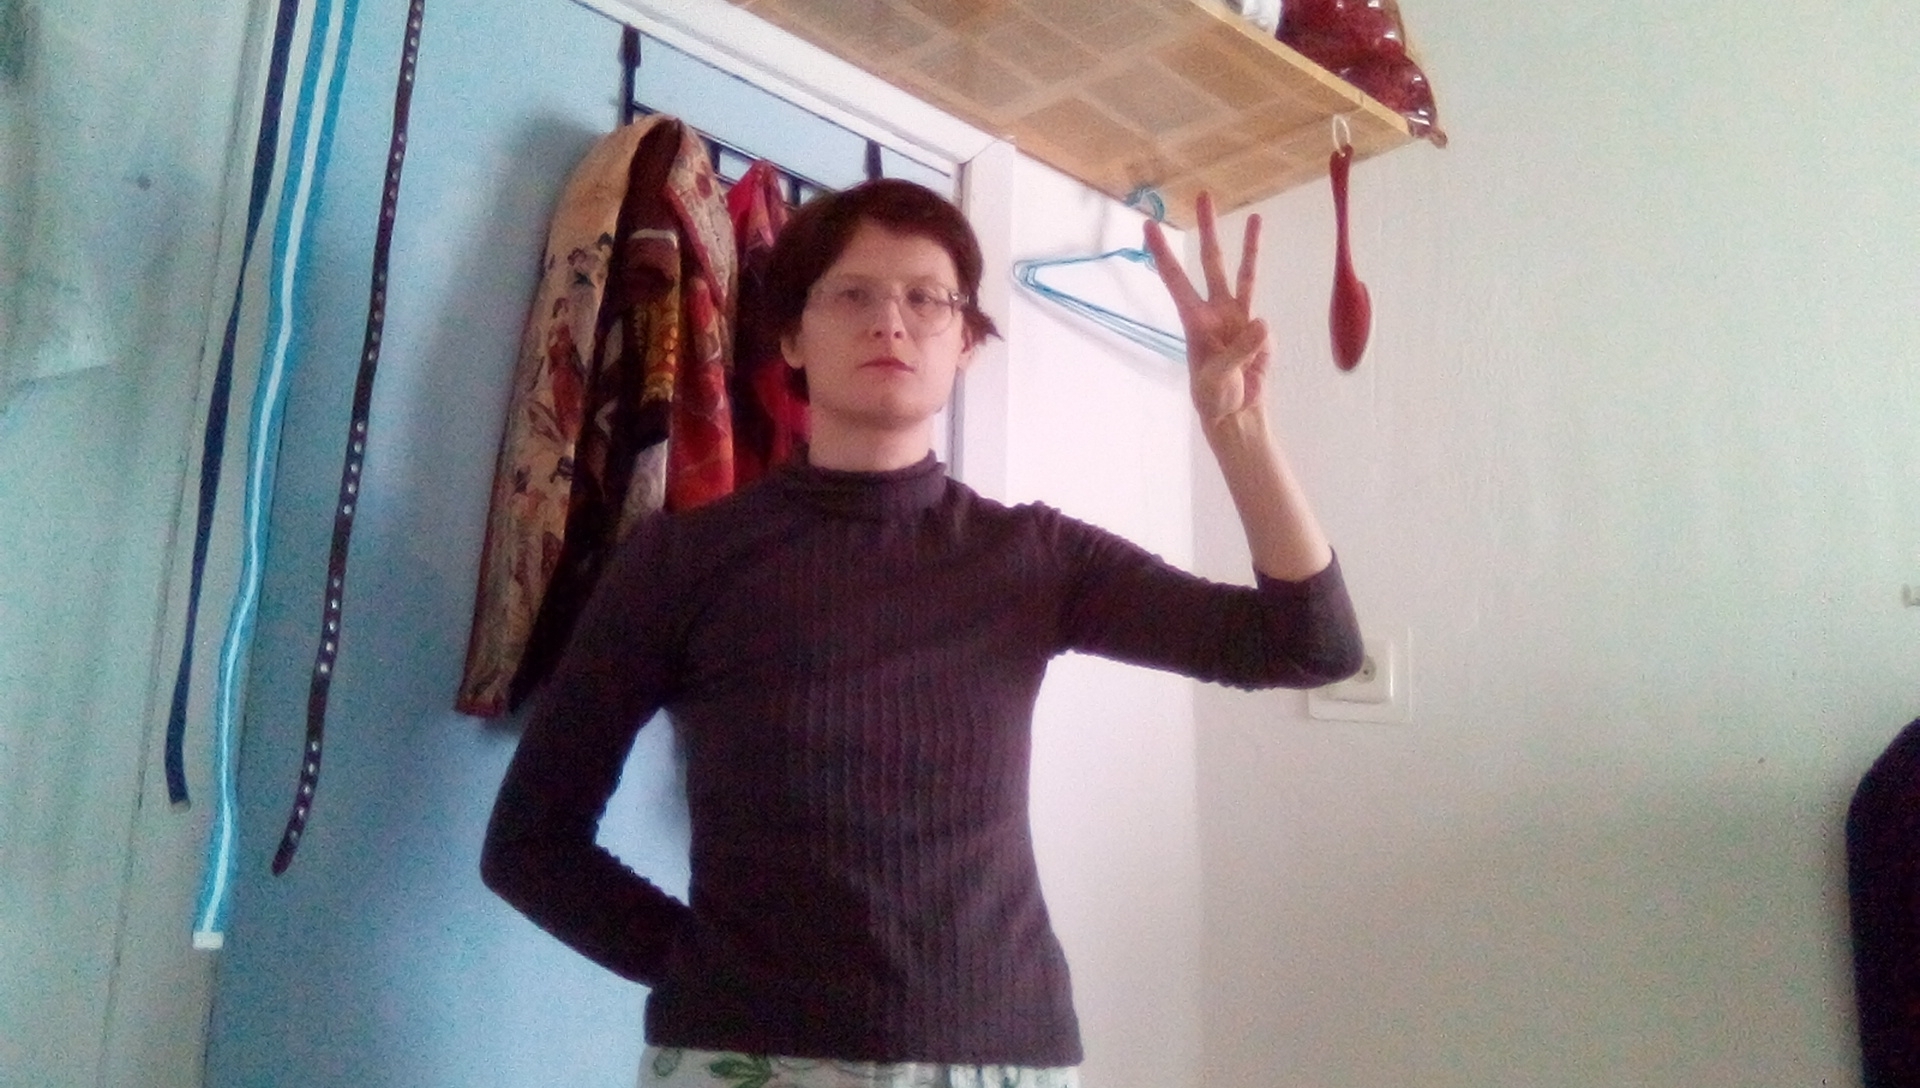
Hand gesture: three